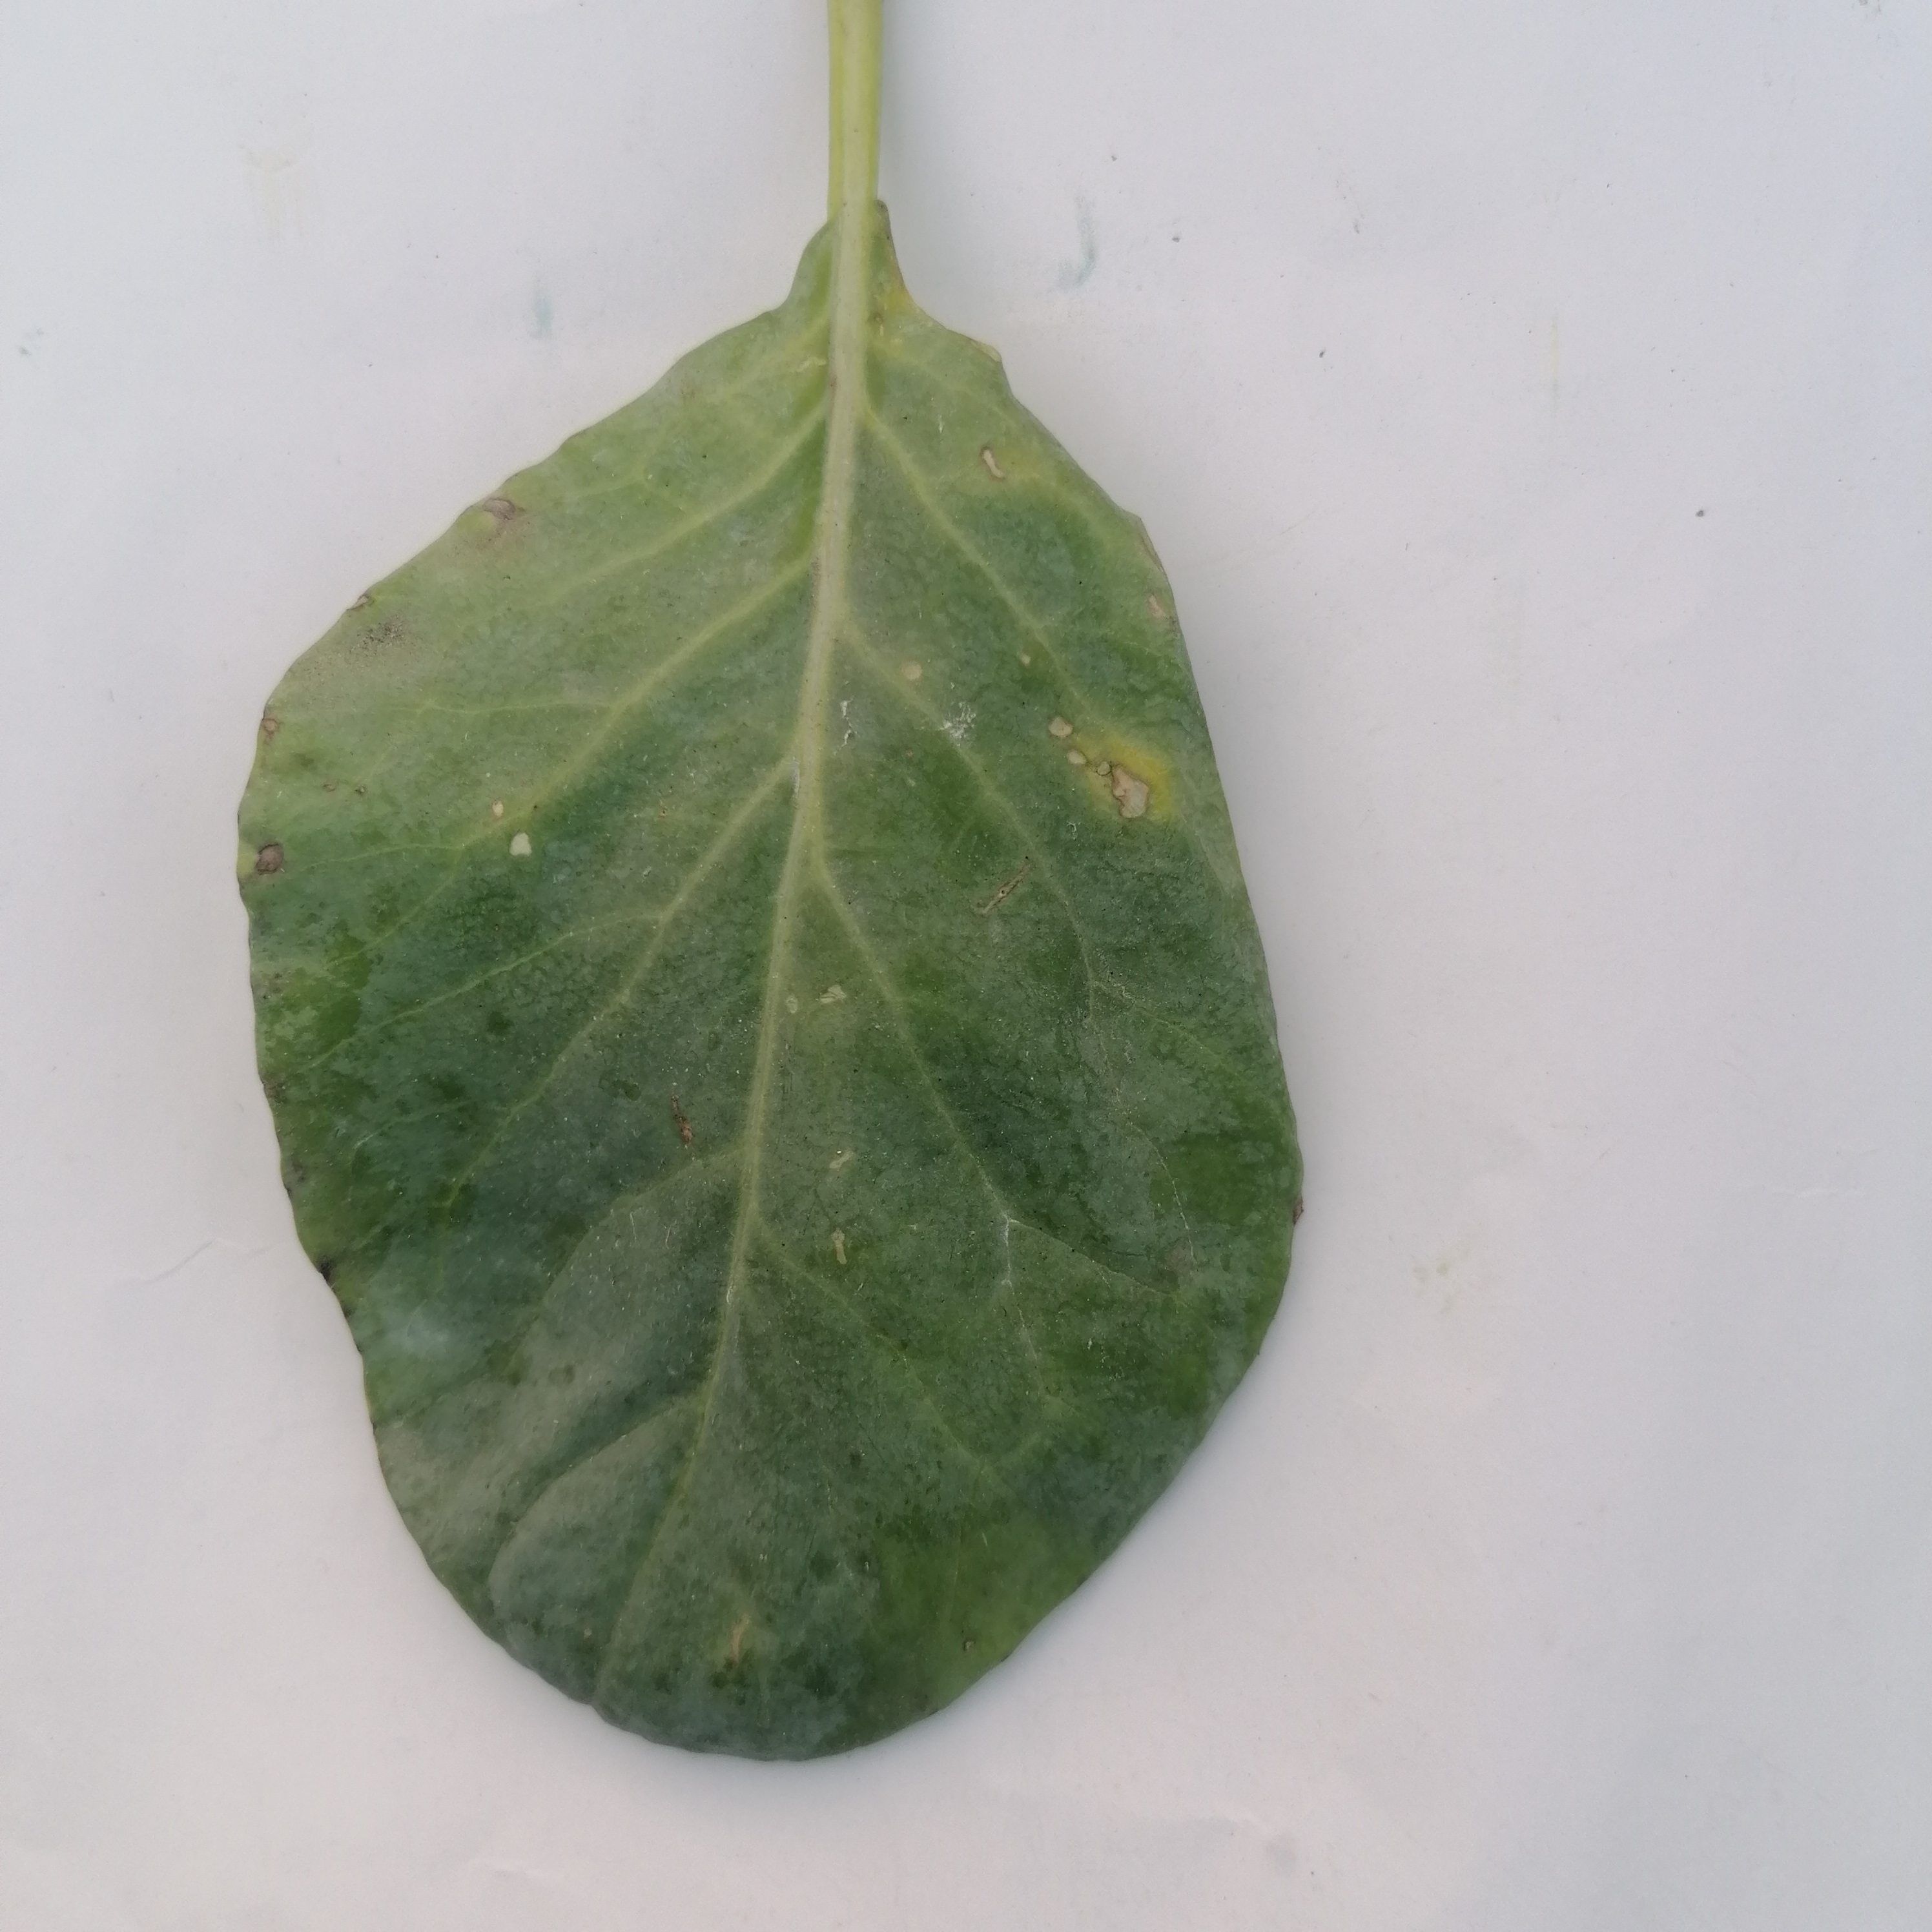
Label: Healthy